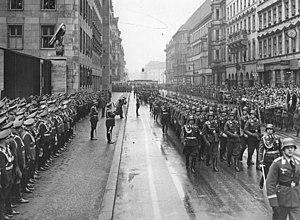
Selon les termes du traité de Versailles en 1919, l'Allemagne n'a pas le droit d'avoir une aviation militaire. Mais des pilotes allemands sont secrètement formés pour l'aviation militaire en Union soviétique dès la fin des années 1920, puis en Allemagne au début des années 1930, sous le couvert de l'Association allemande des sports aériens à l'école centrale des pilotes commerciaux.